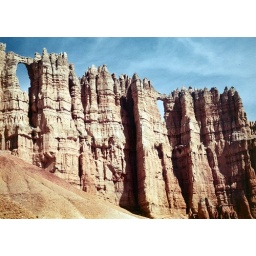
windows in rock wall_Bryce Canyon NP